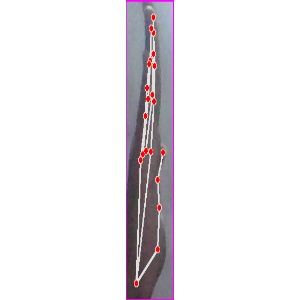
अक्षर: द